Emblem

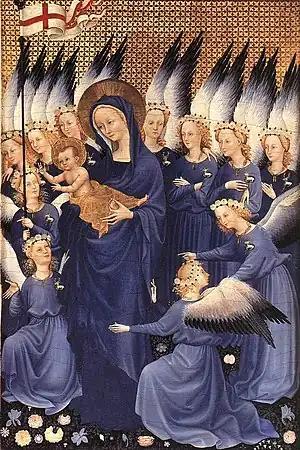
The Wilton Diptych (–1399) features angels wearing the White Hart badge, the personal emblem of King Richard II of England

An emblem is an abstract or representational pictorial image that represents a concept, like a moral truth, or an allegory, or a person, like a monarch or saint.